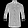
Label: Shirt